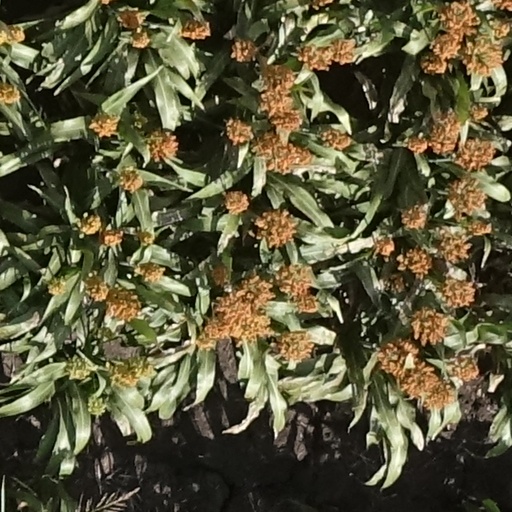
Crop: sorghum